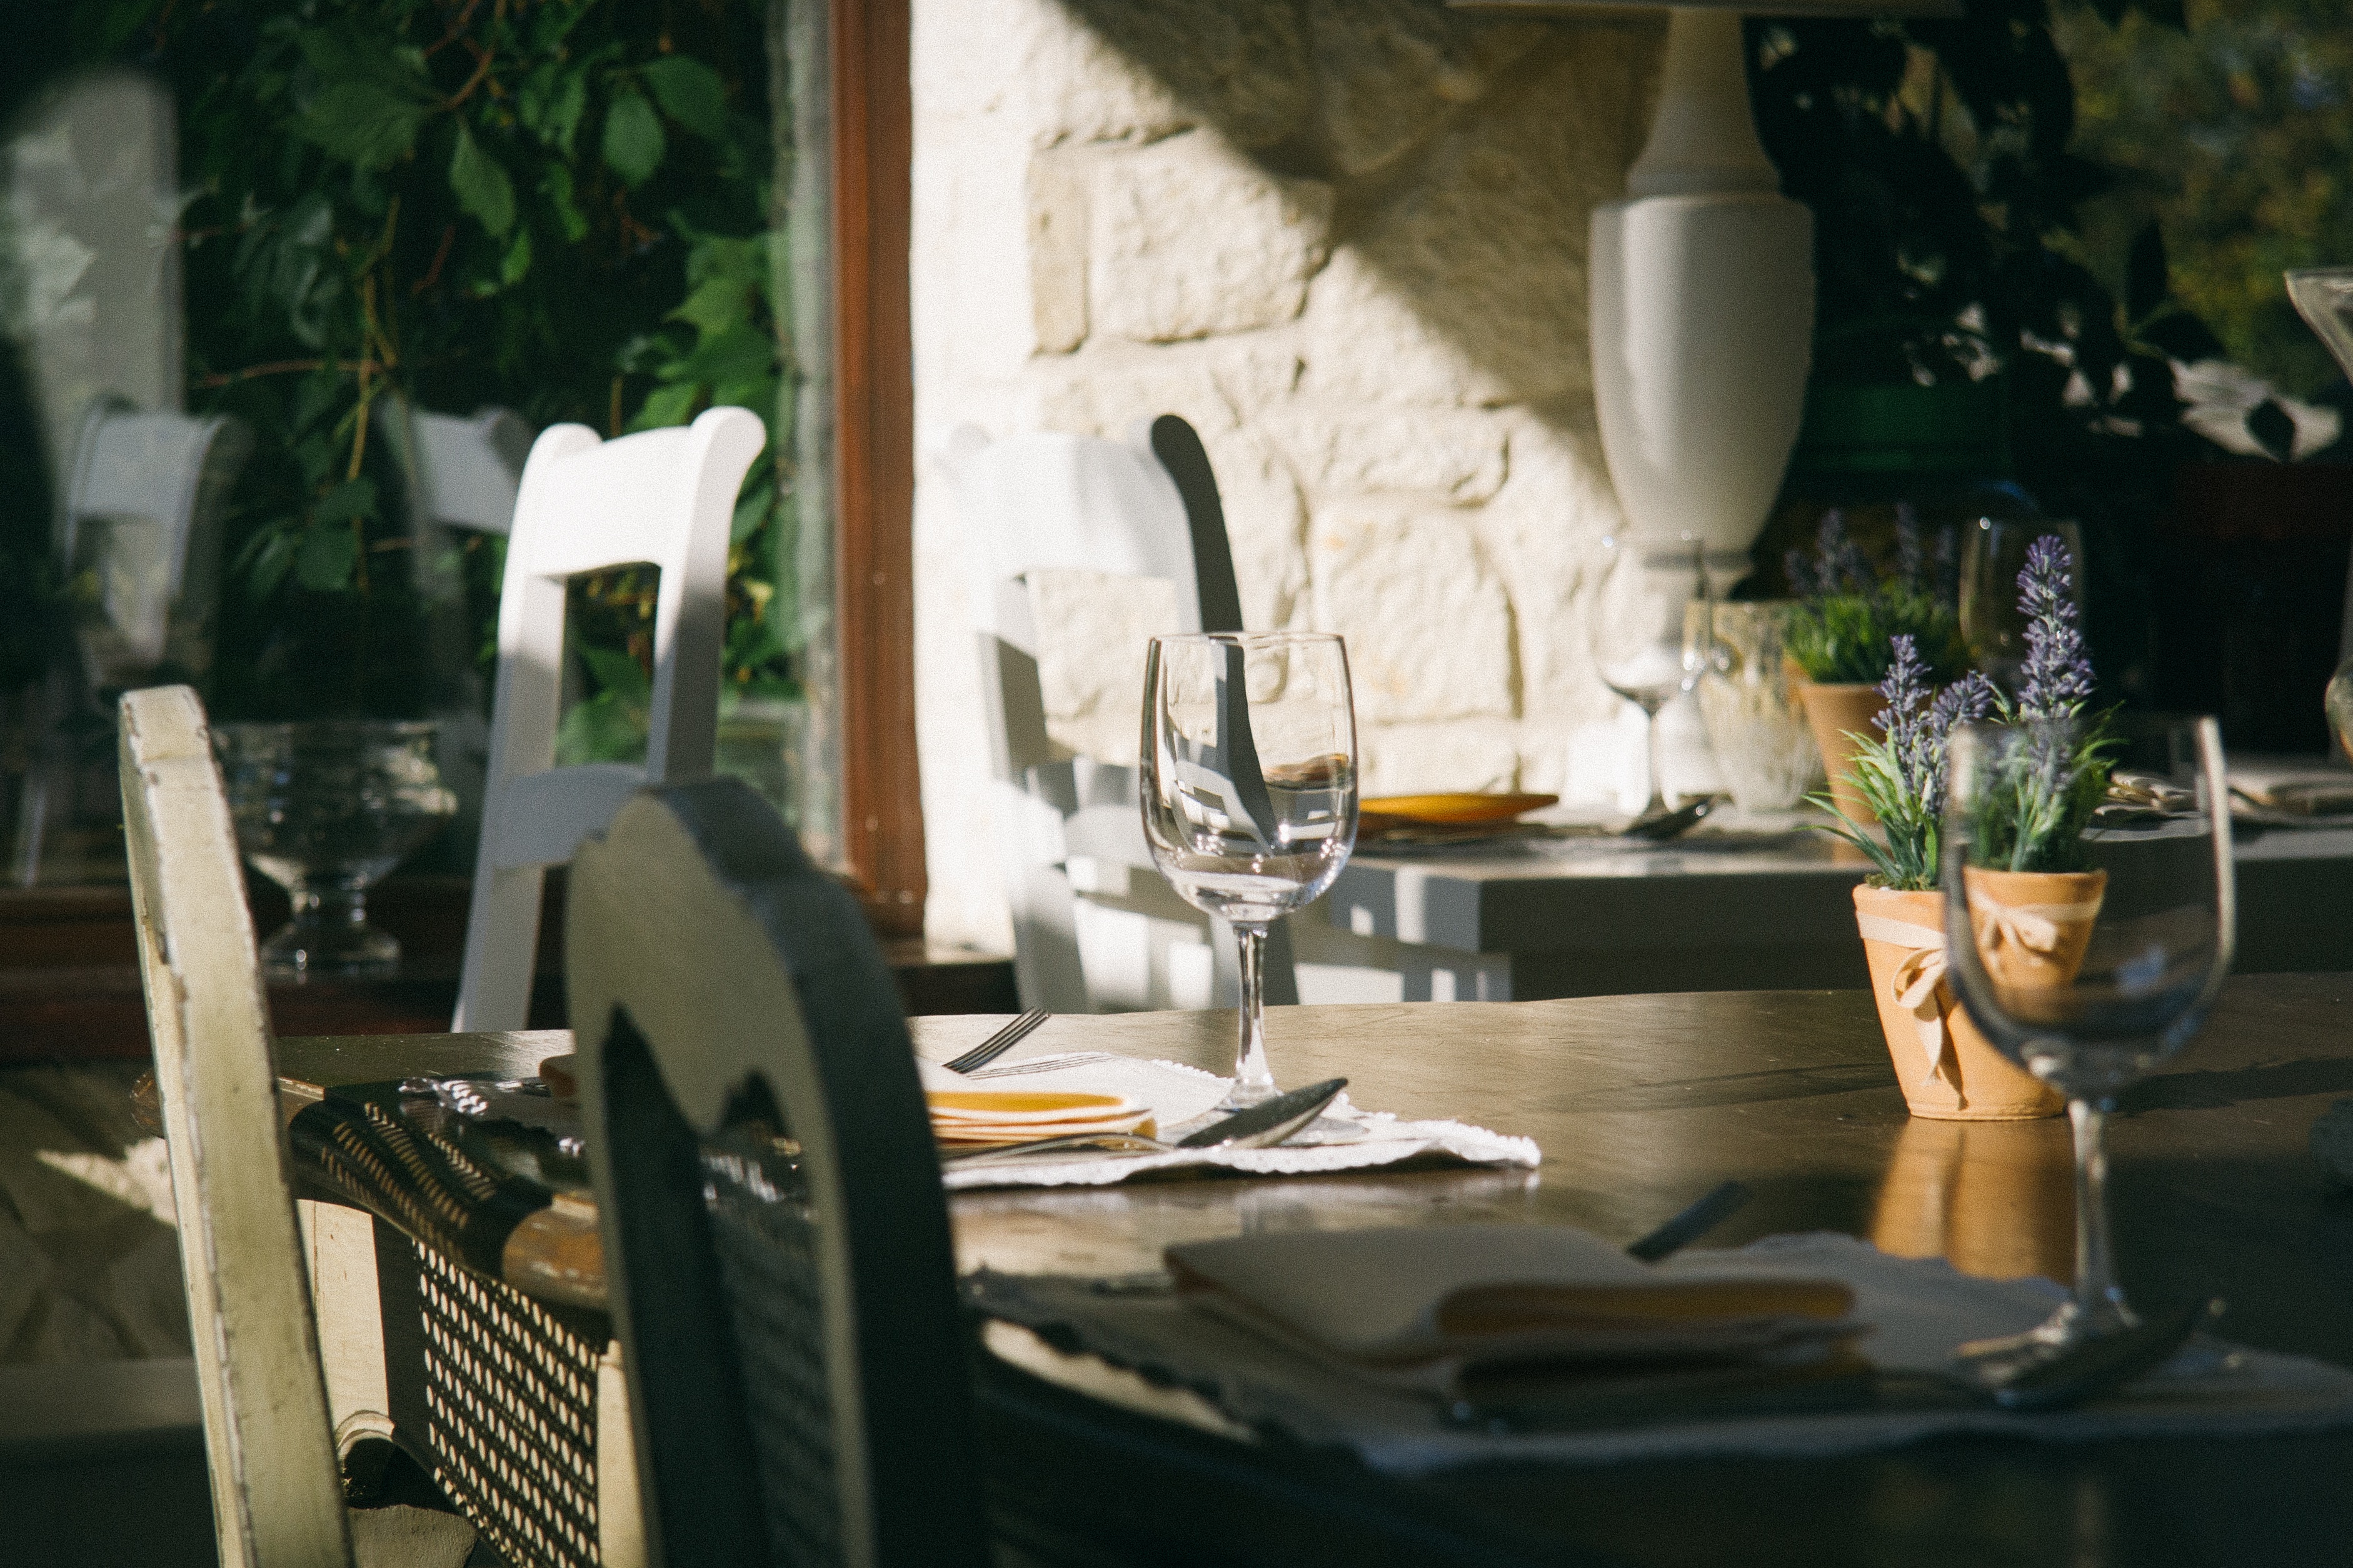
table, cafe, restaurant, home, meal, room, lunch, interior design, wine glass, design, dining, dining room